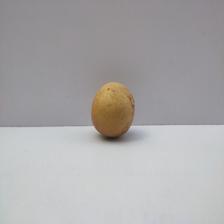
Size: Medium